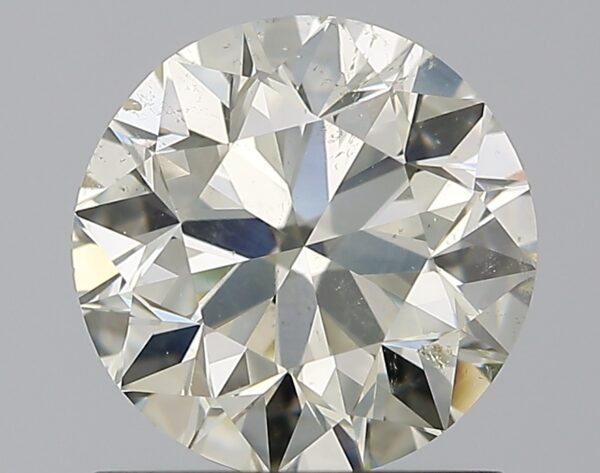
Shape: round
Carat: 1.2
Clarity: SI2
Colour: N
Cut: VG
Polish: EX
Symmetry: VG
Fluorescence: F
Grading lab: GIA
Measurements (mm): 6.58 x 6.65 x 4.29